Murder of the Romanov family

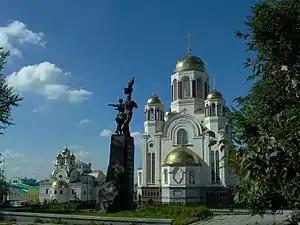
The Church of All Saints, built on the spot of the Ipatiev House

Lenin saw the House of Romanov as "monarchist filth, a 300-year disgrace", and referred to Nicholas II in conversation and in his writings as "the most evil enemy of the Russian people, a bloody executioner, an Asiatic gendarme" and "a crowned robber." A written record outlining the chain of command and tying the ultimate responsibility for the fate of the Romanovs back to Lenin was either never made or carefully concealed. Lenin operated with extreme caution, his favored method being to issue instructions in coded telegrams, insisting that the original and even the telegraph ribbon on which it was sent be destroyed. Uncovered documents in Archive No. 2 (Lenin), Archive No. 86 (Sverdlov) as well as the archives of the Council of People's Commissars and the Central Executive Committee reveal that a host of party 'errand boys' were regularly designated to relay his instructions, either by confidential notes or anonymous directives made in the collective name of the Council of People's Commissars. In all such decisions Lenin regularly insisted that no written evidence be preserved. The 55 volumes of Lenin's "Collected Works" as well as the memoirs of those who directly took part in the murders were scrupulously censored, emphasizing the roles of Sverdlov and Goloshchyokin.